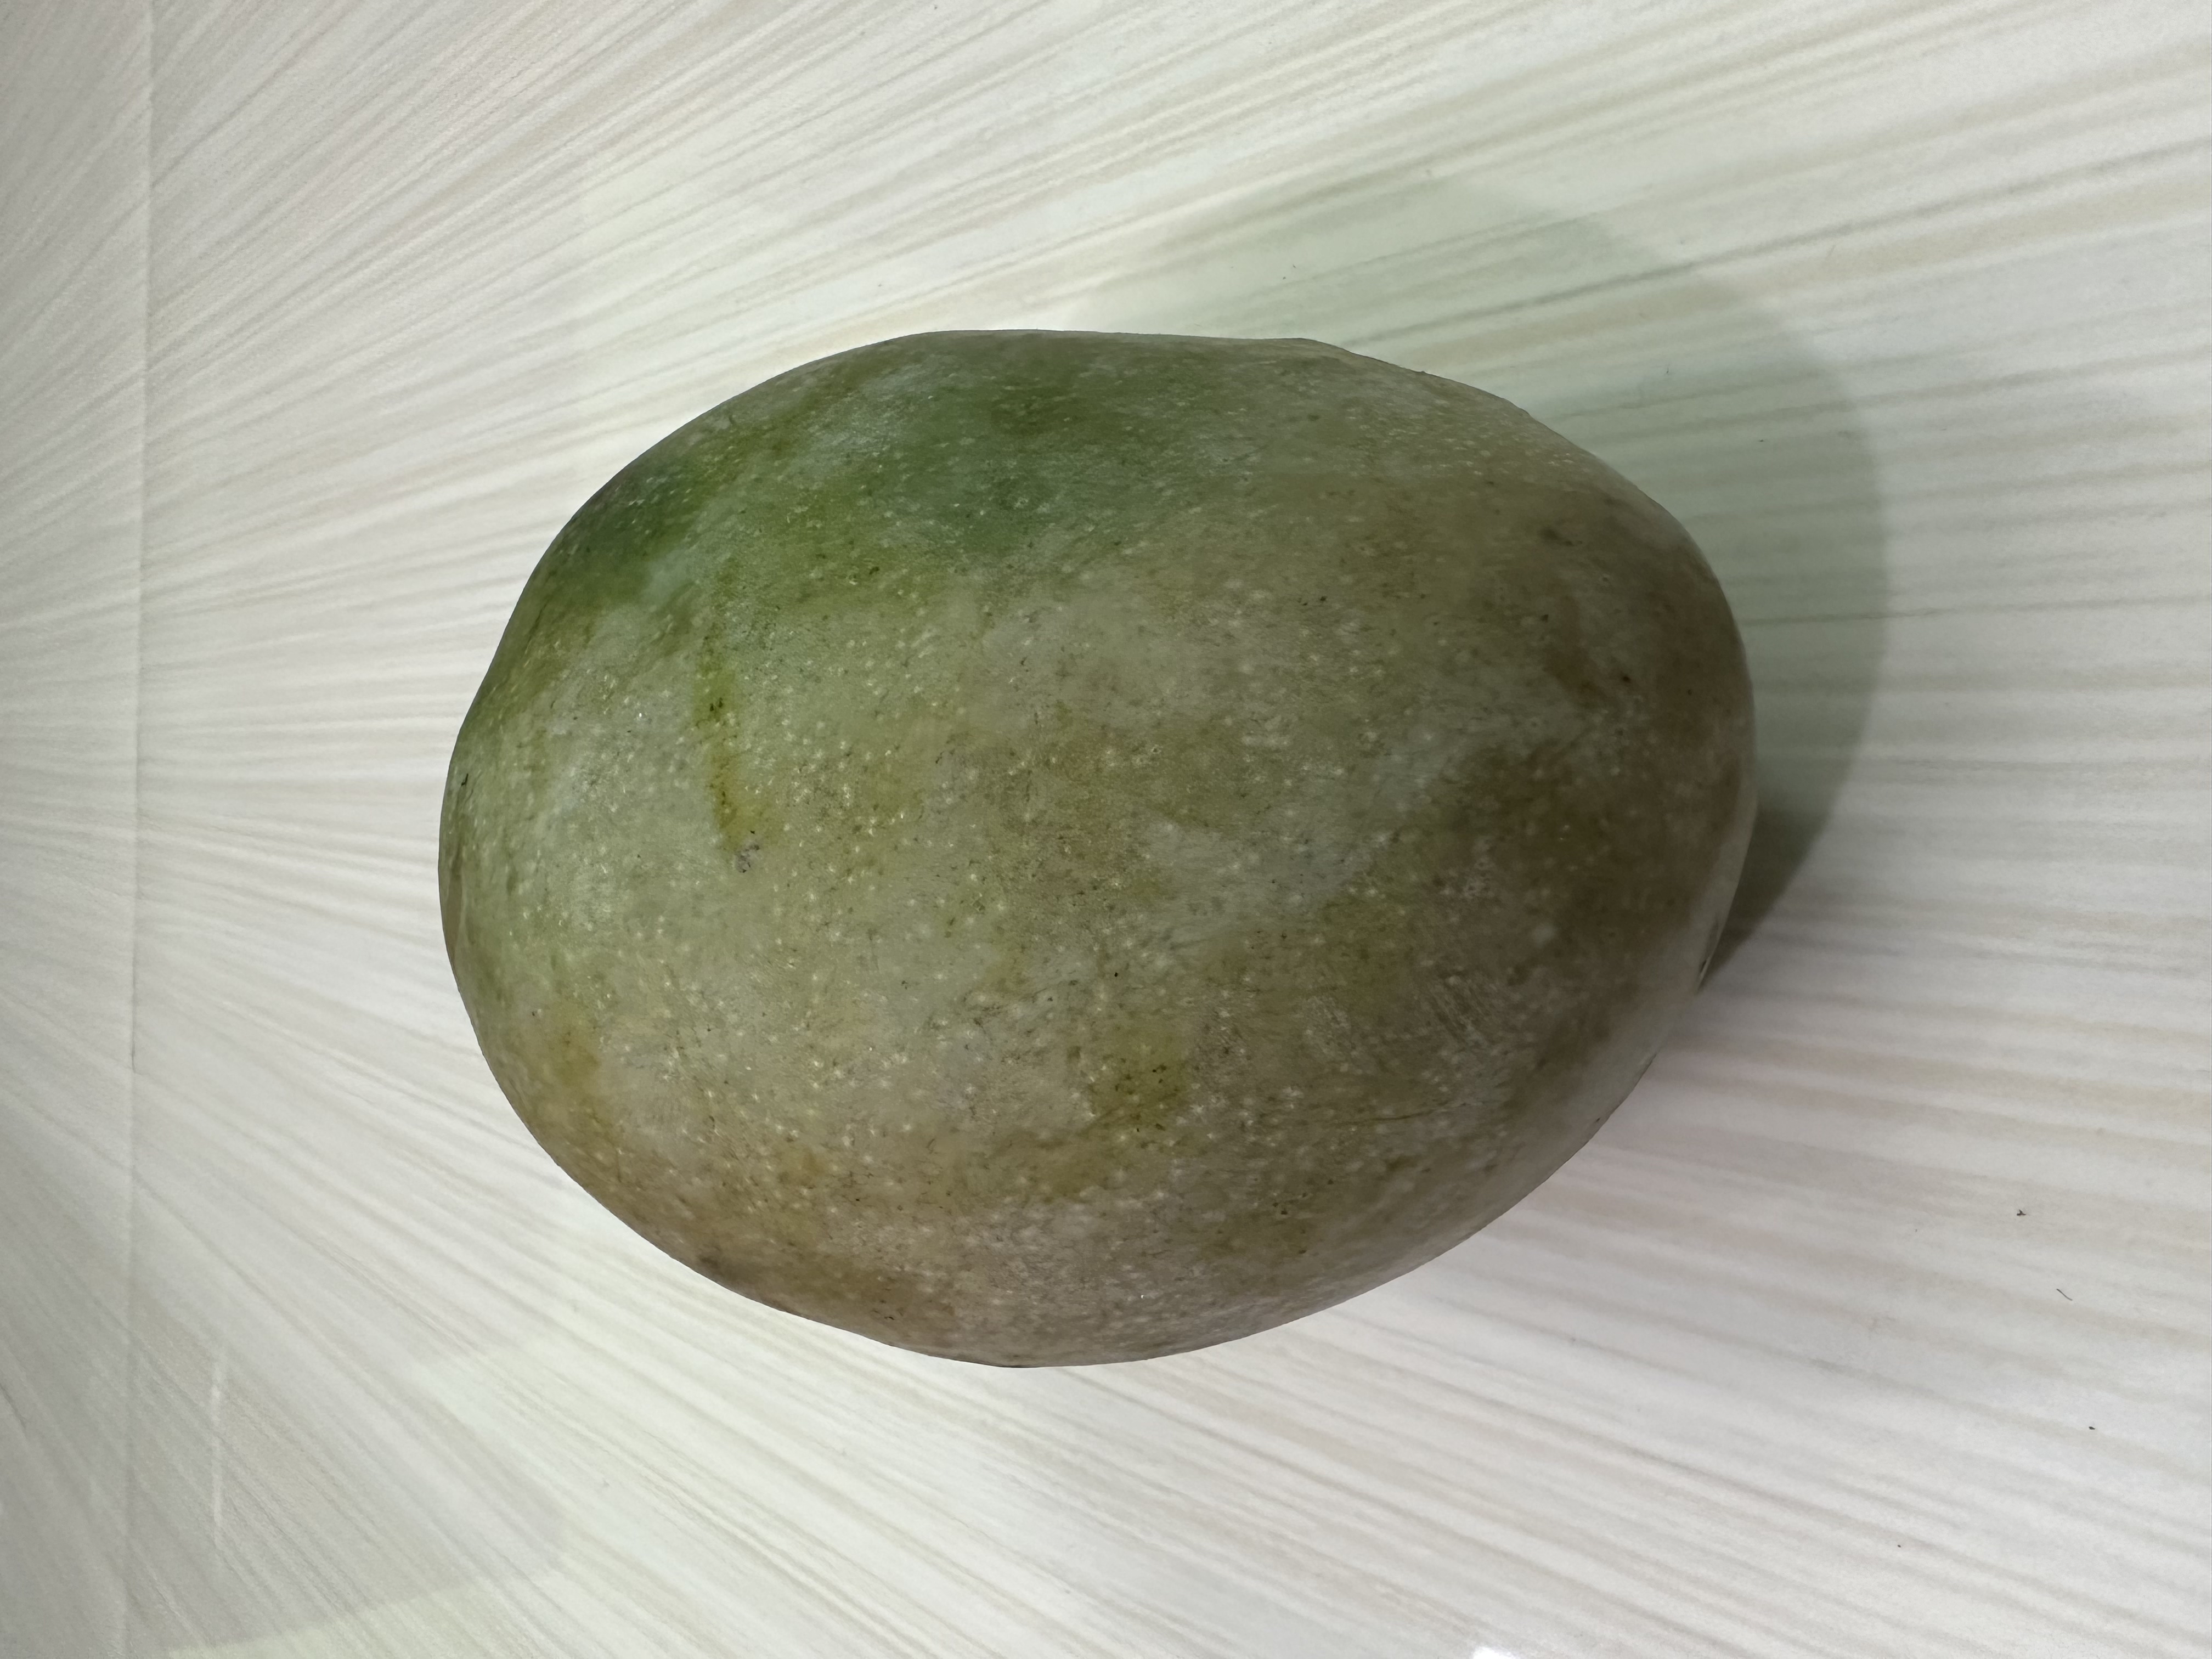
Mango variety: Bari-7